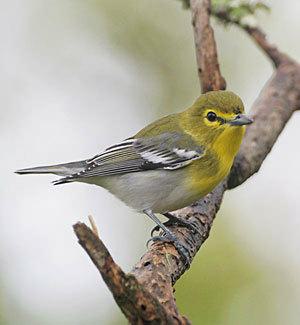
A photo of a yellow throated vireo